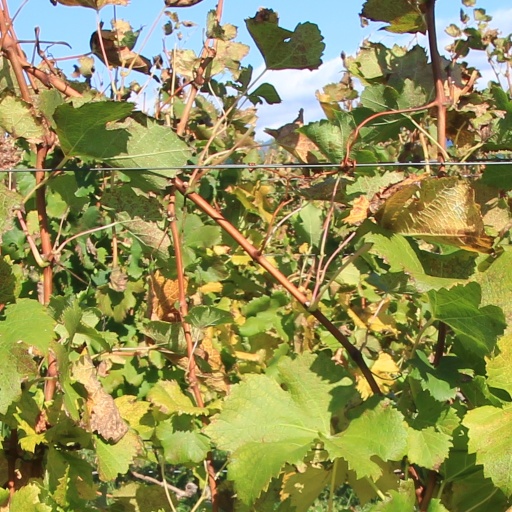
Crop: grape